Christian Gonzalez

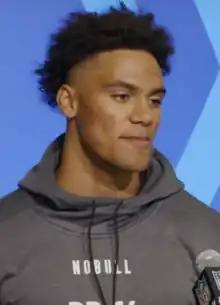
Gonzalez at the 2023 NFL Combine

Christian Gonzalez (born June 28, 2002) is an American professional football cornerback for the New England Patriots of the National Football League (NFL). He played two seasons of college football for the Colorado Buffaloes and one with the Oregon Ducks prior to being selected by the Patriots in the first round of the 2023 NFL draft. He is the younger brother of Colombian-American hurdler Melissa Gonzalez.